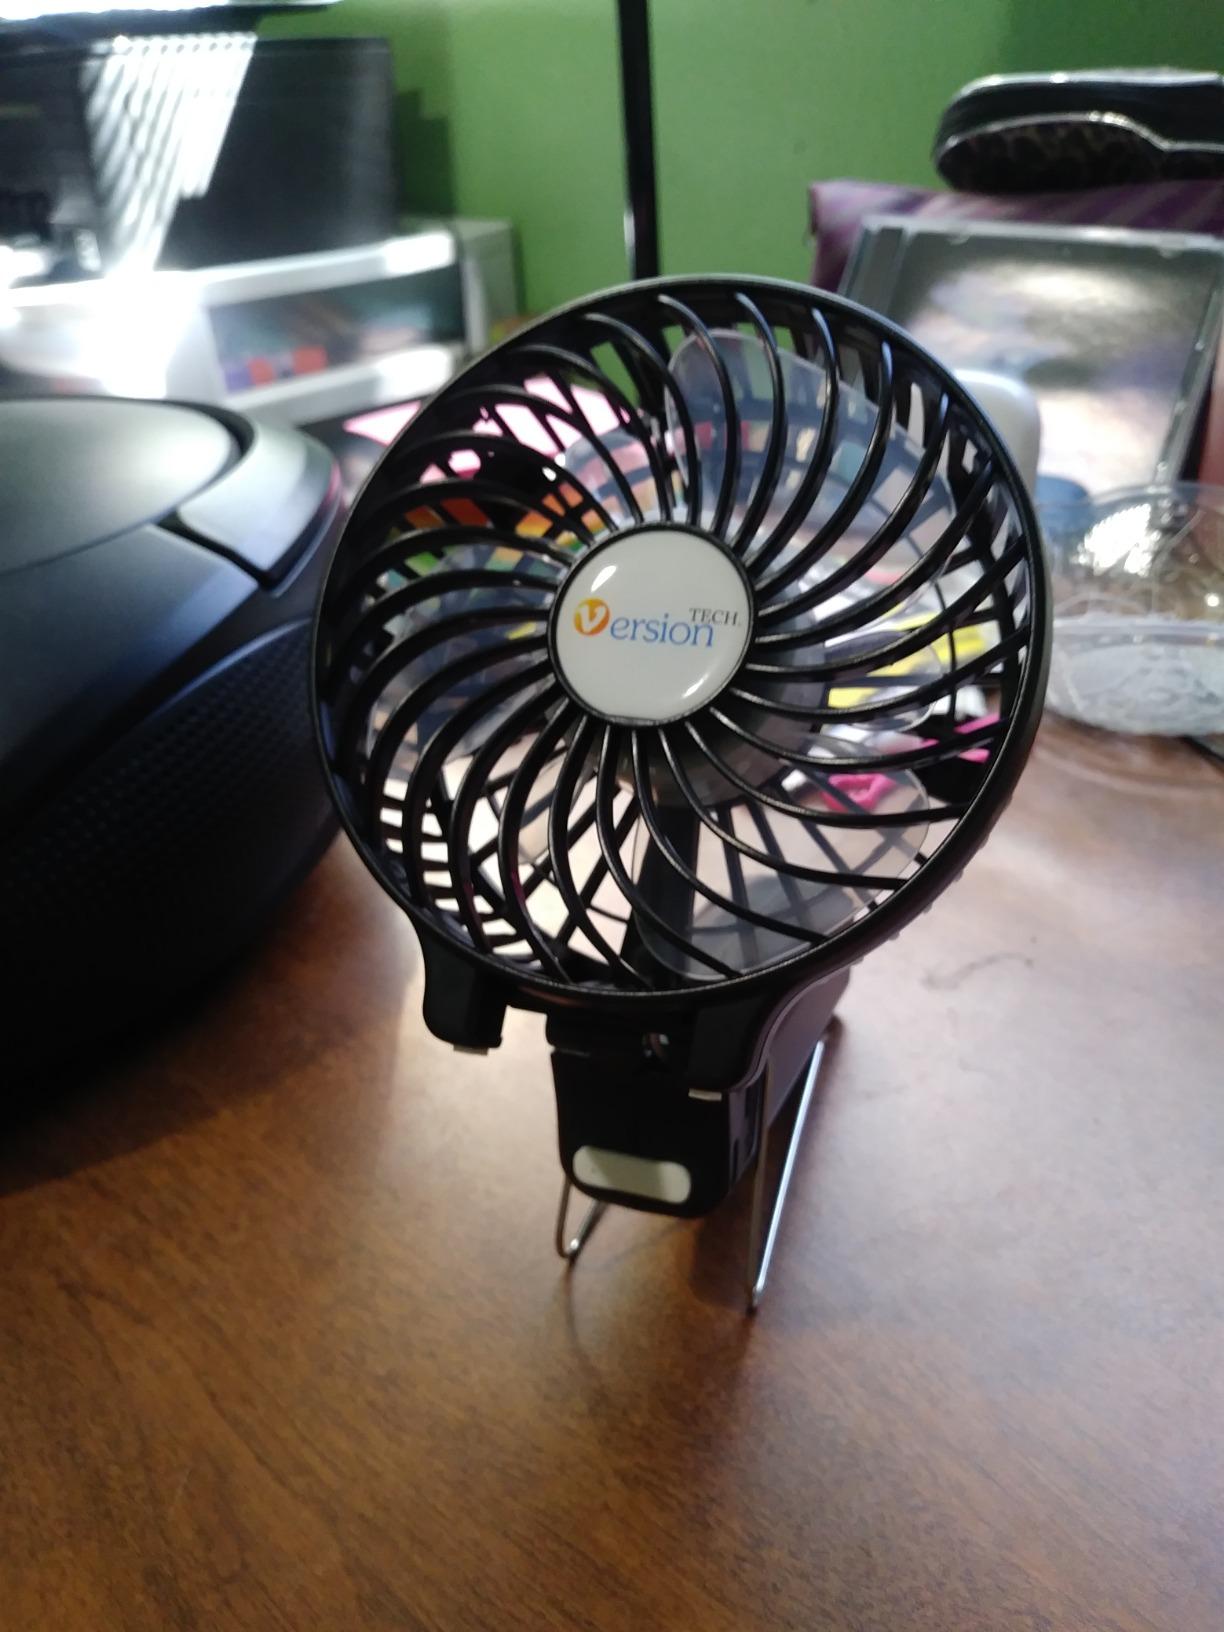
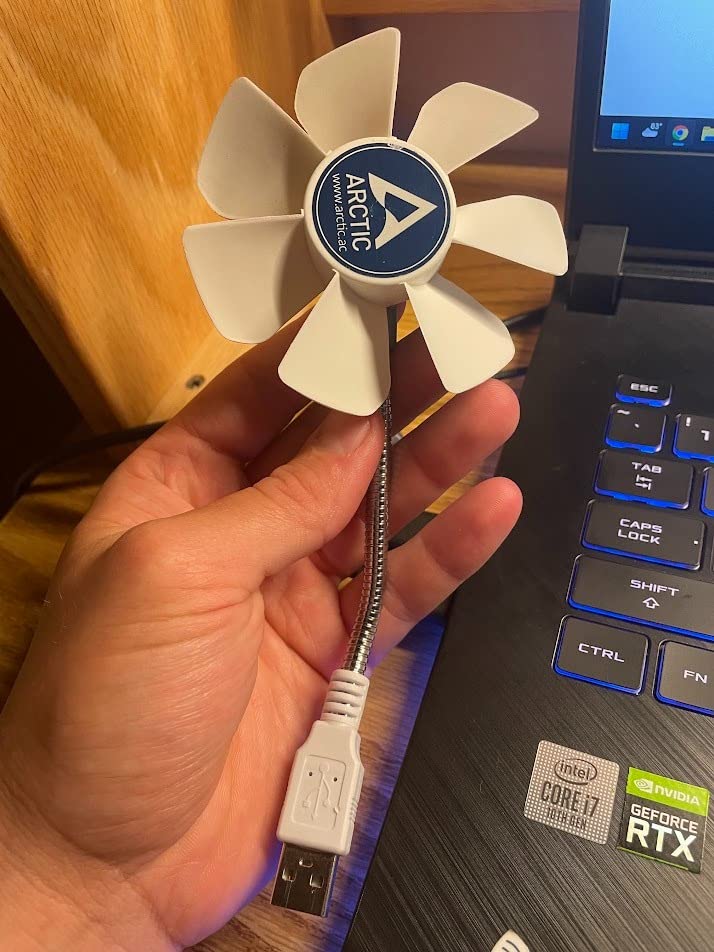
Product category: fan
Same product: no